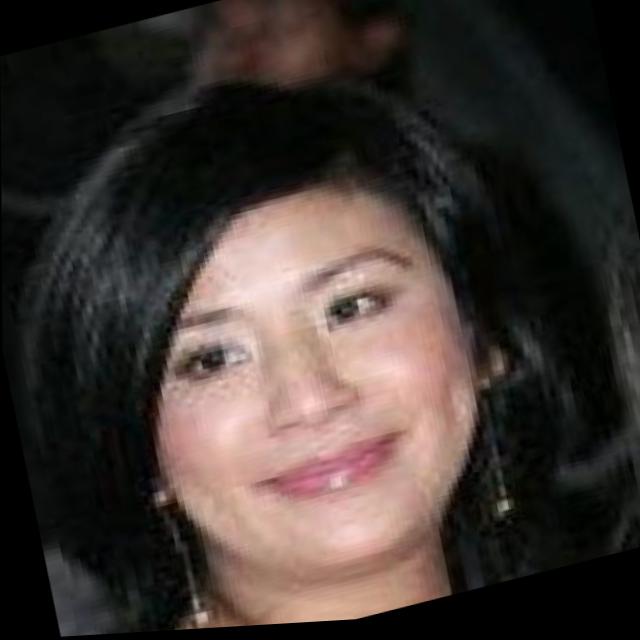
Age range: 21-44